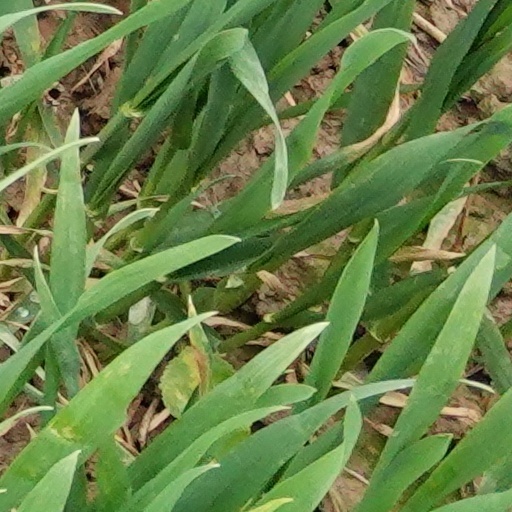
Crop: wheat